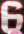
Number: 6